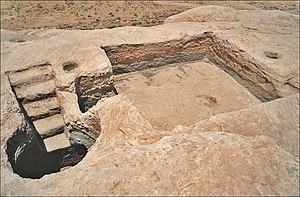
Un ensemble de presse à vin creusée dans le roc aux environs de Pétra.
La gestion de l'eau à Pétra a forgé la puissance et le niveau de vie des résidents de la capitale de l'ancien royaume nabatéen. Cité parmi les plus puissantes de l'Antiquité, Pétra ne tient pas sa célébrité et sa prospérité, uniquement par ses magnifiques bâtiments creusés et sculptés dans la roche des montagnes environnantes. C’est surtout par son extraordinaire système hydraulique construit au cours des siècles, que Pétra a pu se développer au milieu d'un désert inhospitalier, et devenir une étape stratégique pour les caravanes chamelières, venant de l’Arabie ou de la lointaine Asie et ...apportant les soies, les épices et les parfums, vers les cours d’Europe.